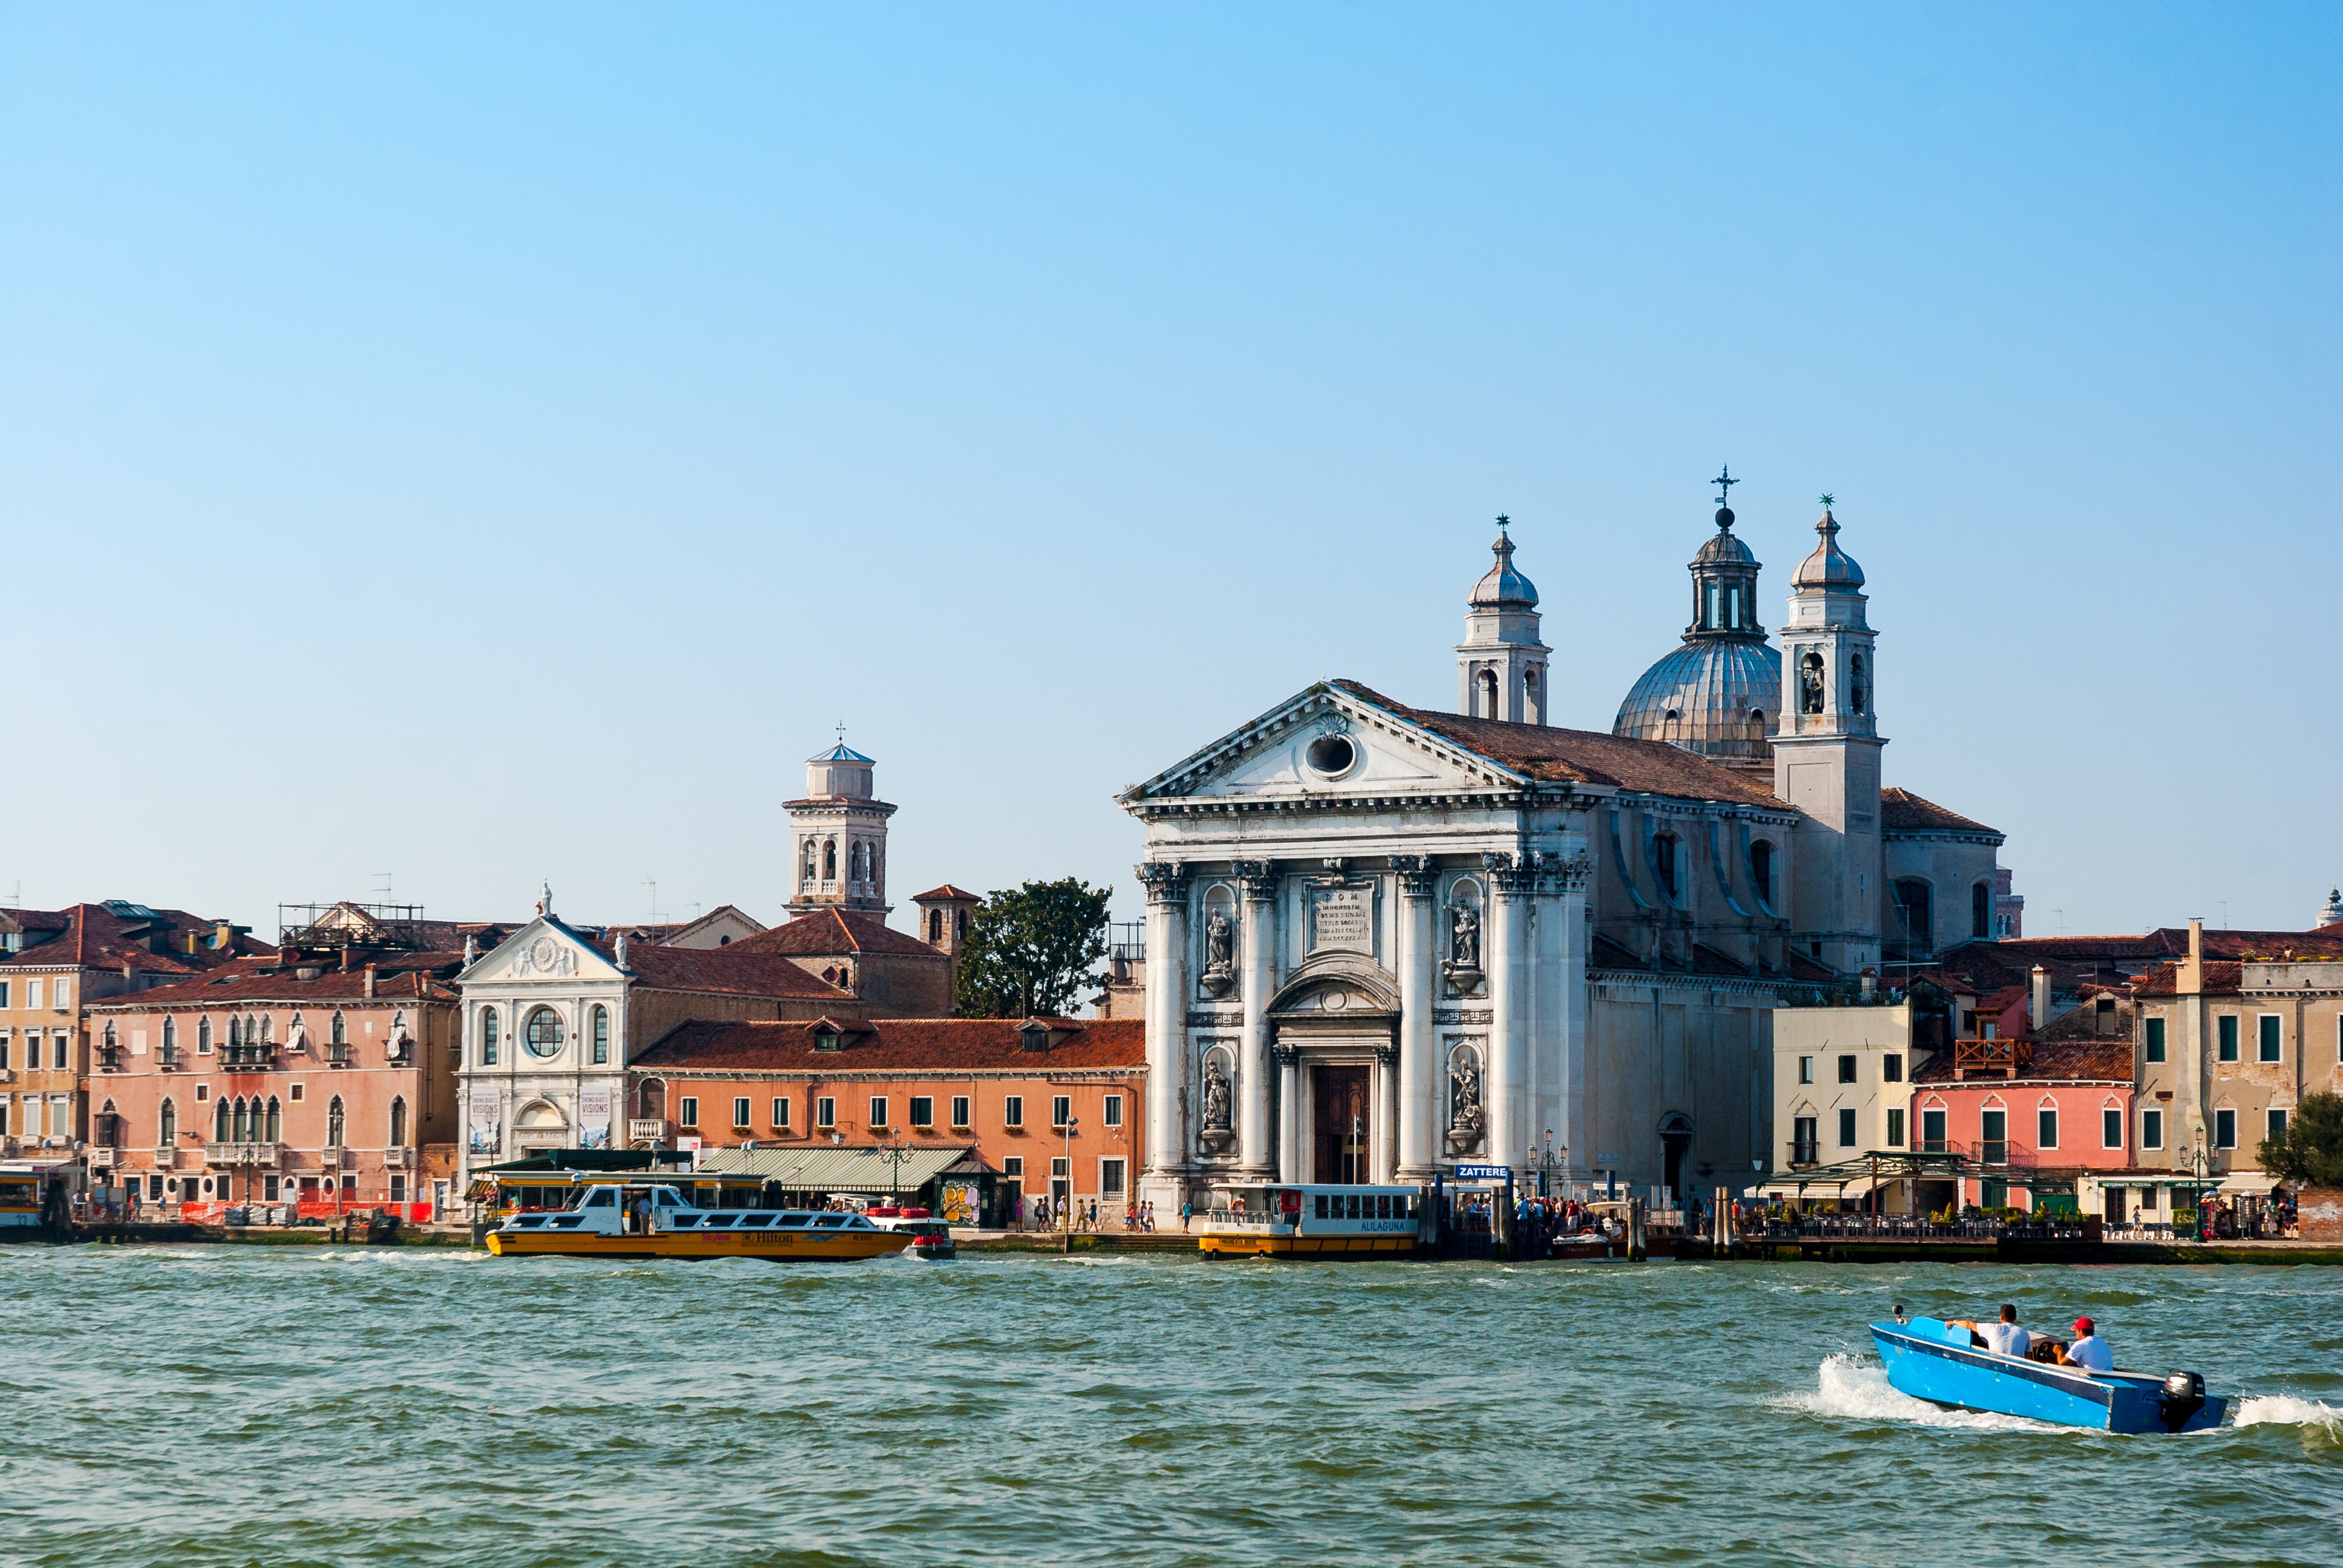
landscape, sea, coast, water, nature, sky, boat, town, view, river, cityscape, summer, vacation, travel, vehicle, weather, holiday, bay, harbor, venice, blue, tourism, heat, waterway, clouds, holidays, the sun, the stones